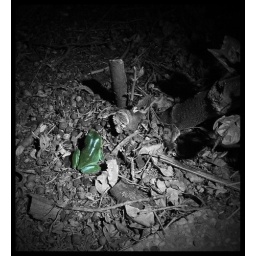
More wildlife in the backyard, this is a huge green tree frog Turbo spotted (and thankfully left unharmed).